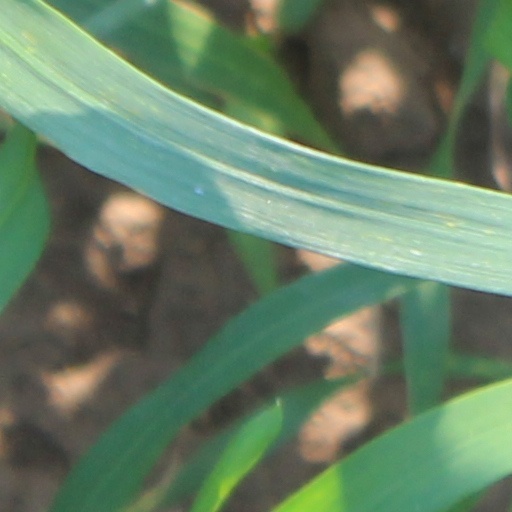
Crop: wheat